Conservatorio de música de Puebla

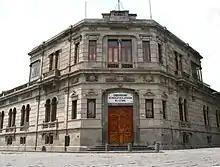

The Conservatorio de música del Estado de Puebla, also known as Benemérito Conservatorio de música del Estado de Puebla, is an institution of music education that is located in the city of Puebla. The conservatory was founded on October 22, 1916.